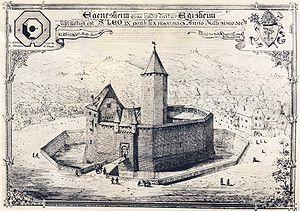
Eguisheim est une commune française située dans le département du Haut-Rhin, en région Grand Est.